Călărași steel works

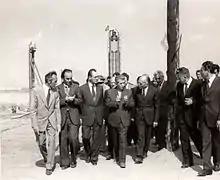
Ceaușescu visits the construction site in 1976

The genesis of the project took place during the communist regime on a July morning in 1974, when dictator Nicolae Ceaușescu, returning from a visit to Constanța, stopped at the garbage mound at the edge of Călărași and decided a steel mill would be built there. Plans were drawn up, construction being delayed the following year mainly due to floods. Final approval for the construction was secured in February 1976, by a decree of the State Council of Romania; production capacity was estimated at 10 million tons of steel per year.